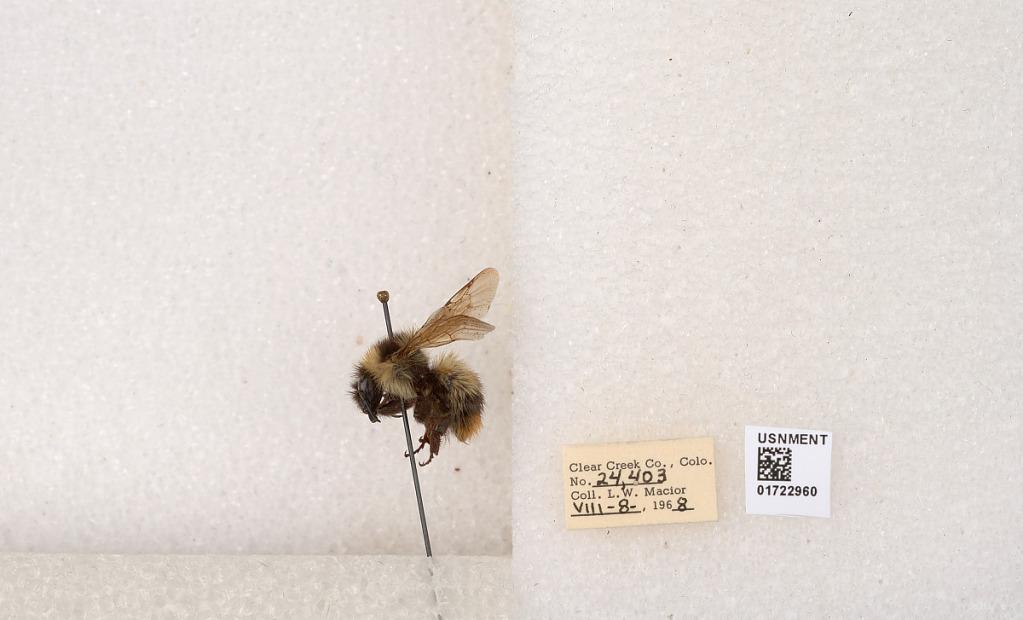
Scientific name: Bombus kirbyellus
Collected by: L. Macior
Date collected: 1968-8-8
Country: United States
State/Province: Colorado
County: Clear Creek
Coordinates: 39.6891, -105.644